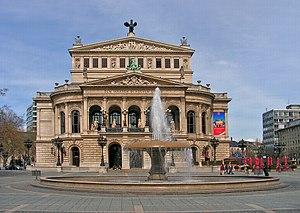
Le vieil opéra de Francfort est une ses plus prestigieuses salles de concert et la maison de l'ancien opéra de Francfort-sur-le-Main en Allemagne. Le bâtiment a été inauguré le 20 octobre 1880. De nombreuses œuvres importantes y ont été jouées pour leur première notamment les Carmina Burana de Carl Orff en 1937.
Francfort-sur-le-Main est une ville d’Allemagne, généralement appelée simplement Francfort malgré le risque de confusion avec la ville de Francfort-sur-l'Oder. Située sur la rivière du Main, la ville est avec près de 800 000 habitants, la cinquième ville d'Allemagne par sa population et la plus grande du Land de Hesse. Son aire urbaine appelée Rhin-Main – ou Région métropolitaine de Francfort-sur-le-Main – compte plus de 5,5 millions d'habitants, ce qui en fait la dixième aire urbaine d'Europe, la sixième de l'Union européenne et la seconde d'Allemagne après celle de Cologne-Düsseldorf appelée Rhin-Rhur.
Varvara Ivanova est une harpiste virtuose russe, récipiendaire de grands prix dans de nombreux concours internationaux de harpe.